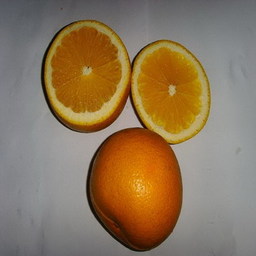
Label: Orange